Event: Typhoon Ruby
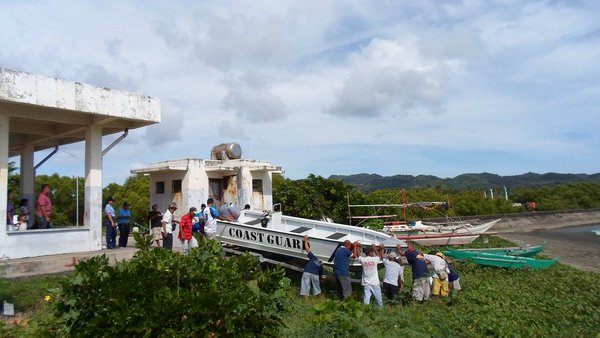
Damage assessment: damage